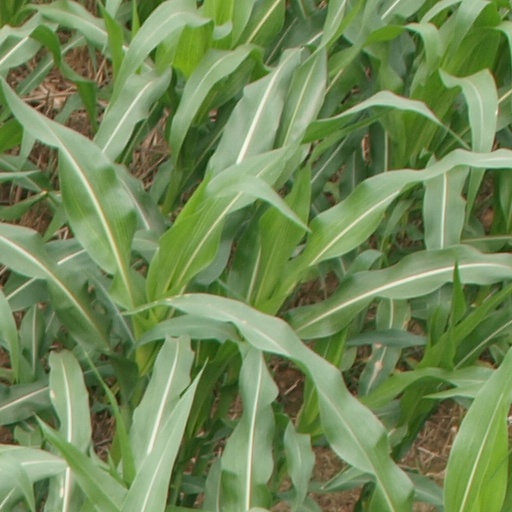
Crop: maize; corn